Ron Howard

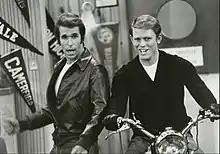
Richie (Ron Howard) takes a turn on Fonzie's (Henry Winkler) motorcycle in a scene from "Happy Days"

A role in an installment of series "Love, American Style", titled "Love and the Television Set", led to his being cast as Richie Cunningham in the TV series "Happy Days" (for syndication, the segment was re-titled "Love and the Happy Days"). Beginning in 1974, he played the likable "buttoned-down" boy, in contrast to Henry Winkler's "greaser" Arthur "Fonzie"/"The Fonz" Fonzarelli. On the "Happy Days" set, he developed an on- and off-screen chemistry with Winkler. Howard left "Happy Days" to become a film director just before the start of its eighth season in 1980, but returned for guest appearances in the show's eleventh season (1983–1984).